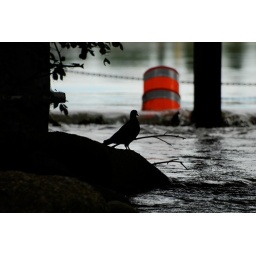
Pigeon under a highway bridge